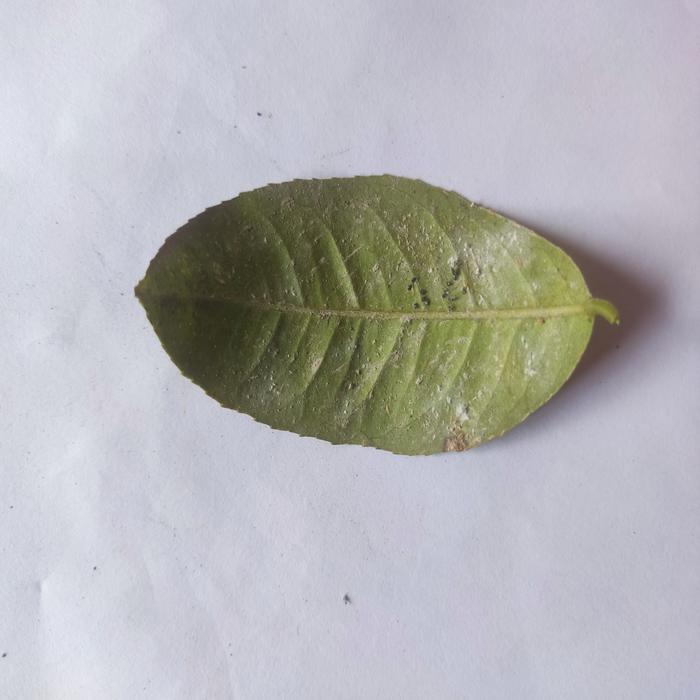
Crop: Lemon
Leaf condition: Sooty_Mold